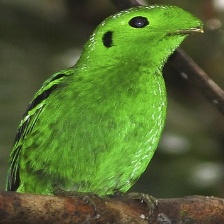
Species: GREEN BROADBILL
Scientific name: CALYPTOMENA VIRIDIS